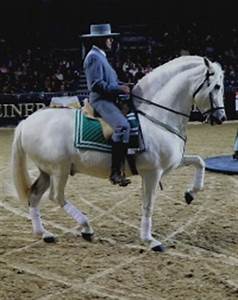
Label: cavallo